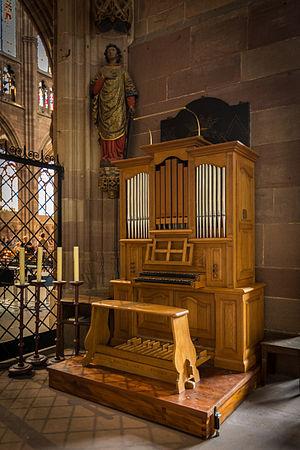
La cathédrale Notre-Dame de Strasbourg est une cathédrale gothique catholique située à Strasbourg, en région Grand Est, dans le département français du Bas-Rhin en Alsace.